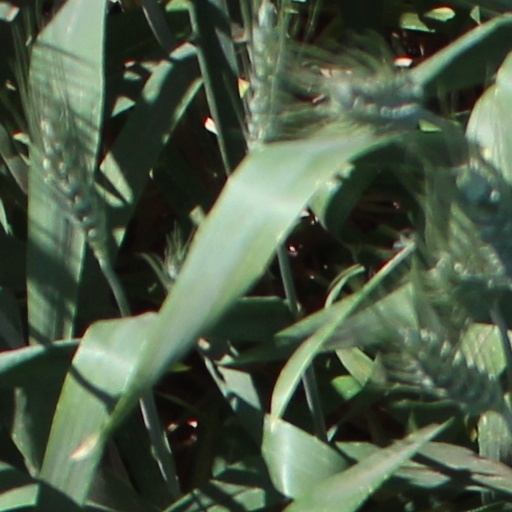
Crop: wheat